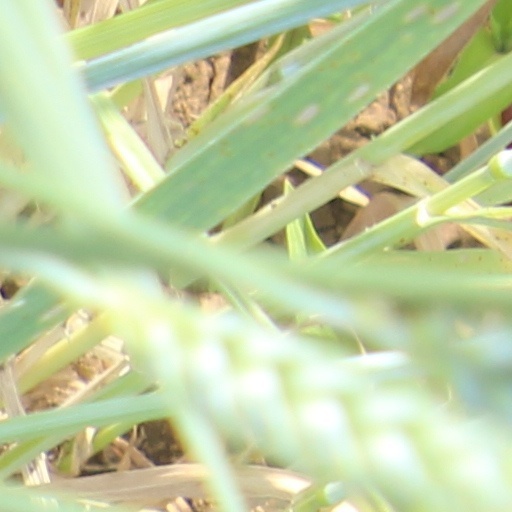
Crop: wheat